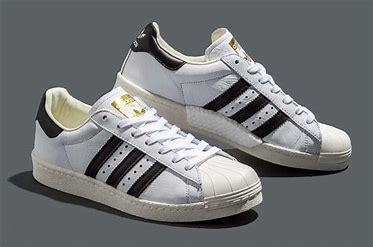
Brand: adidas
Model: Originals Superstar